Ali Jackson (jazz drummer)

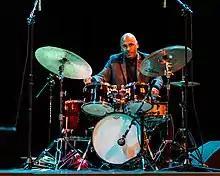
Ali Jackson, 2019

Ali Jackson Jr. (born April 3, 1976) is an American drummer, musician, composer, arranger, educator, and percussionist. Son of Ali Jackson. Jackson started playing drums at the age of 2.